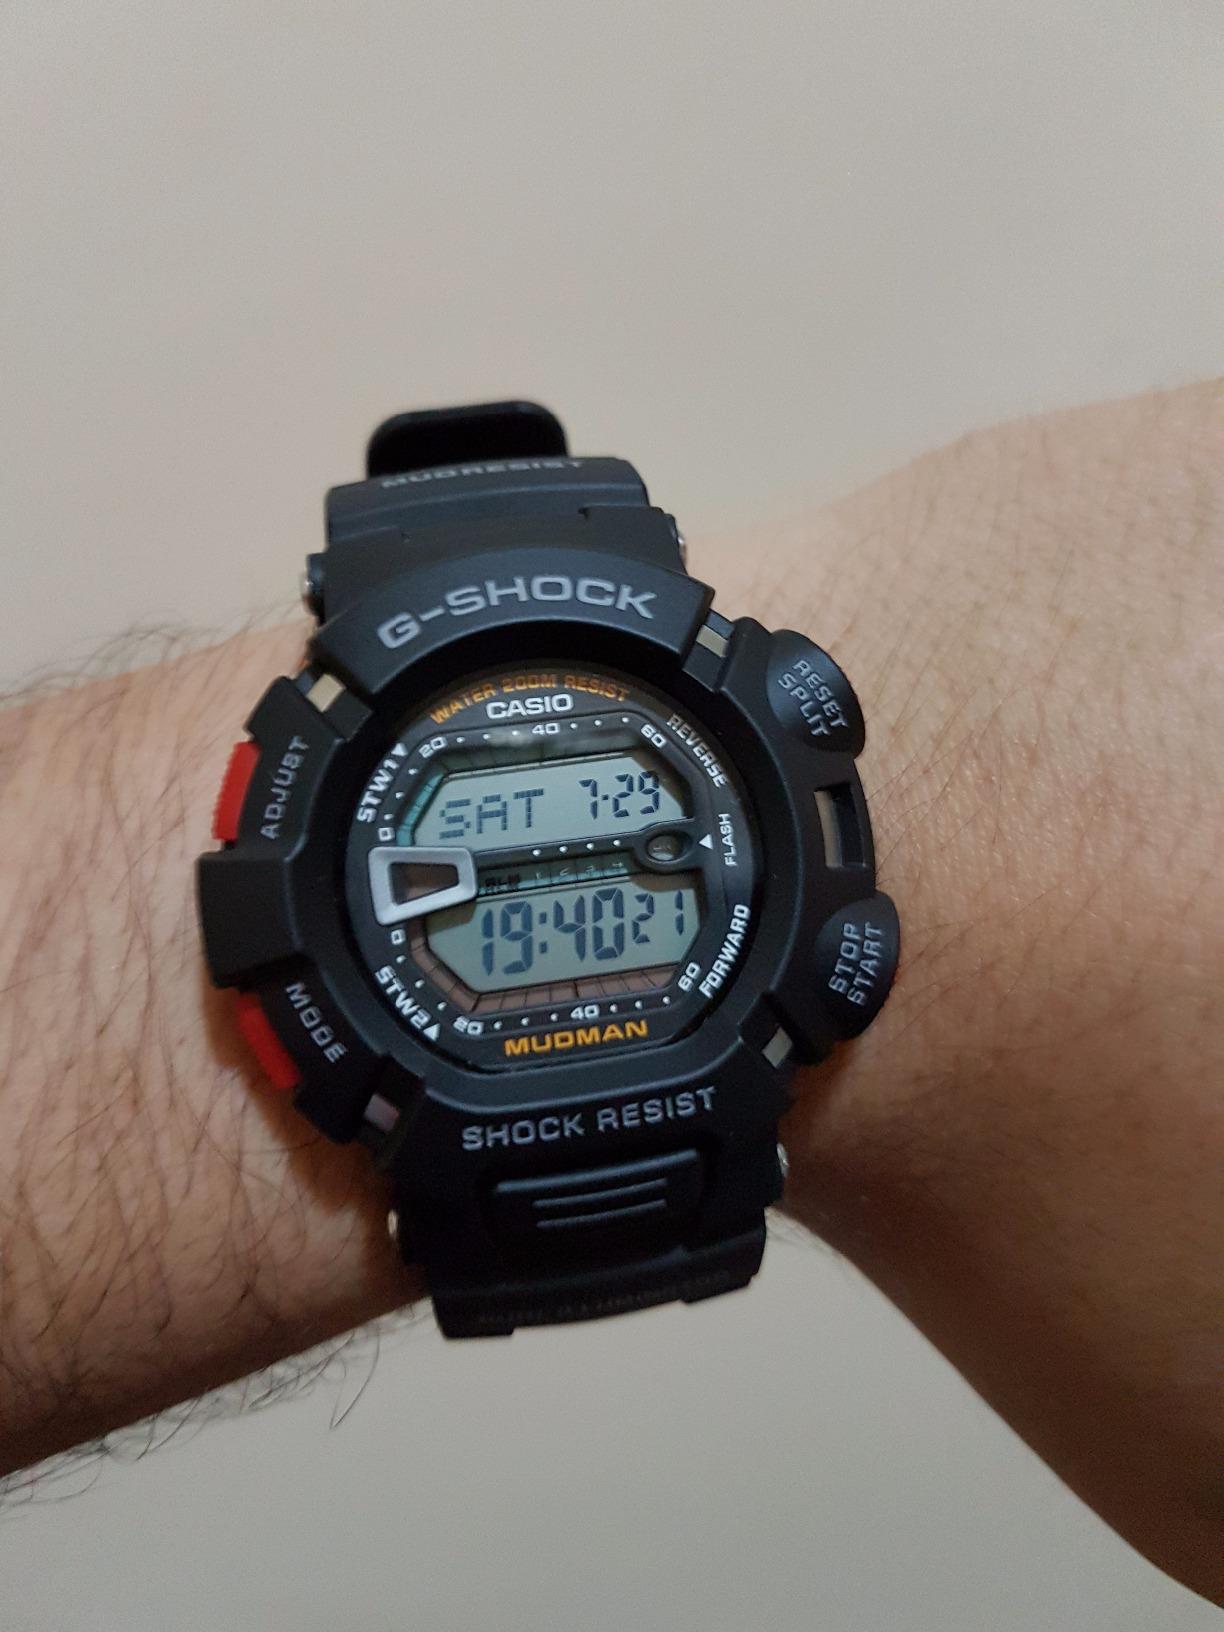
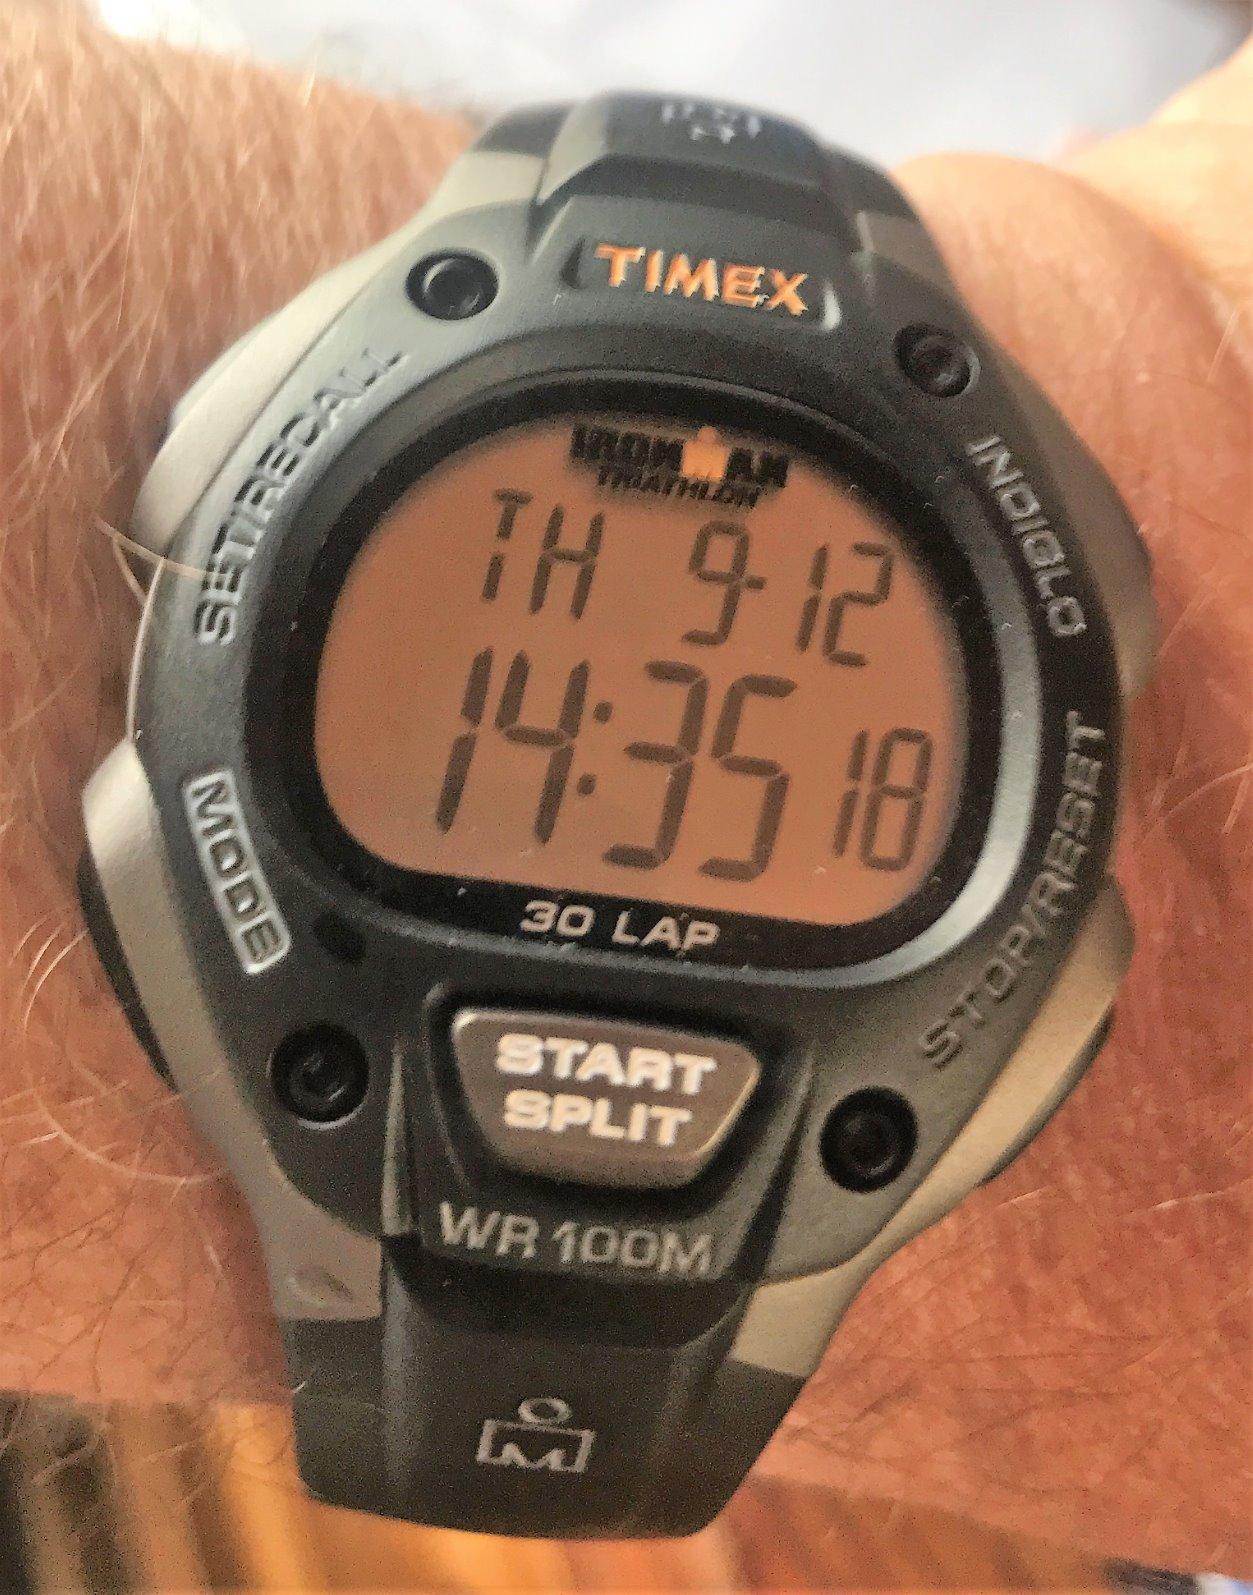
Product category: accessories_watch
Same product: no